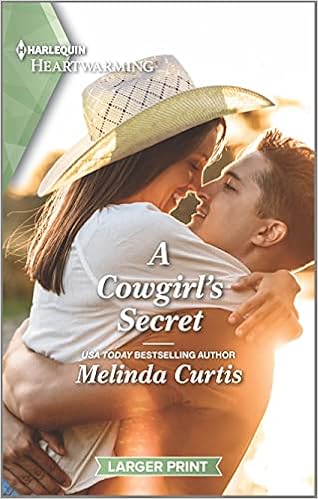
A Cowgirl's Secret: A Clean Romance (The Mountain Monroes, 9)
Category: Books
About the Author Melinda grew up on an isolated sheep ranch, where mountain lions had been seen and yet she roamed unaccompanied. Being a rather optimistic, clueless of danger, sort she took to playing "what if" games that led her to become an author. She spends days trying to figure out new ways to say "He made her heart pound." That might sound boring, but the challenge keeps her mentally ahead of her 3 kids and college sweetheart husband.
Features: Could saving the ranch… | Mean a future together? | Cowgirl Cassie Diaz has a secret—a bull riding accident may have stolen her dream of motherhood. She needs to recover, but how can she rest with her family’s ranch in peril? Recent Second Chance, Idaho, arrival Bentley Monroe offers help, and his quiet strength makes her feel safe. Loving him could heal her wounds, but would she have a future with this family man? | USA TODAY | Bestselling Author | From Harlequin Heartwarming: Wholesome stories of love, compassion and belonging. | The Mountain Monroes | Book 1: | Kissed by the Country Doc | Book 2: | Snowed in with the Single Dad | Book 3: | Rescued by the Perfect Cowboy | Book 4: | Lassoed by the Would-Be Rancher | Book 5: | Enchanted by the Rodeo Queen | Book 6: | Charmed by the Cook's Kids | Book 7: | The Littlest Cowgirls | Book 8: | Caught by the Cowboy Dad | Book 9: | A Cowgirl's Secret